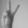
ASL letter: V